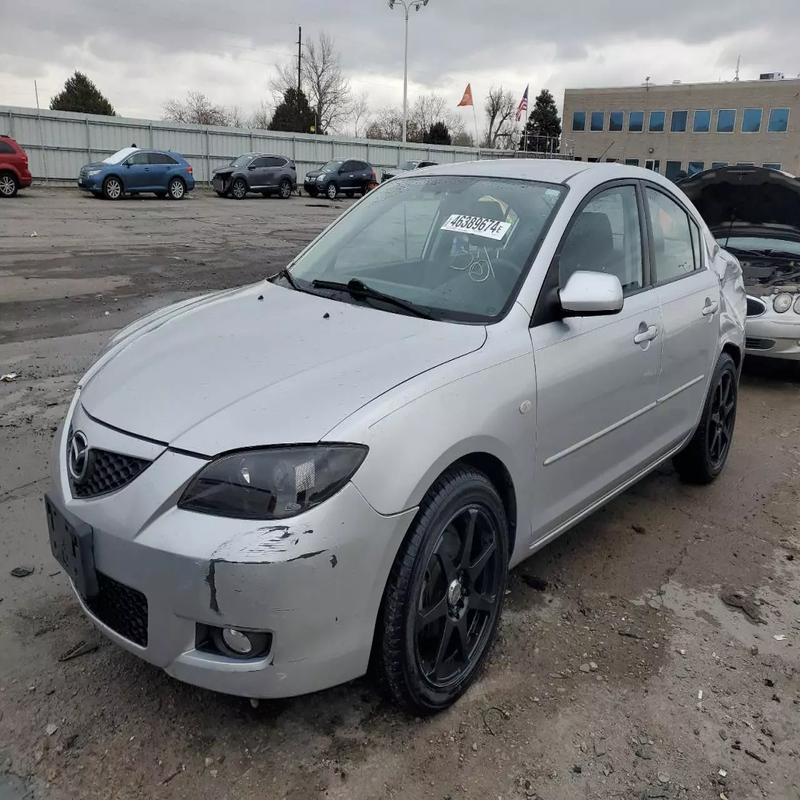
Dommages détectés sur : pare-choc avant, aile arrière gauche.
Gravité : majeur